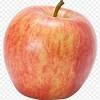
Label: apple